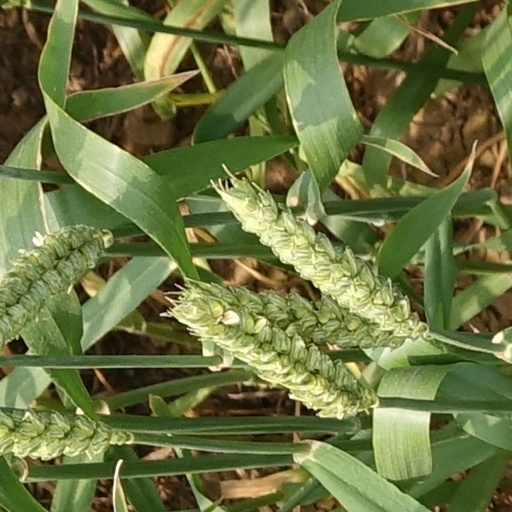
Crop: wheat